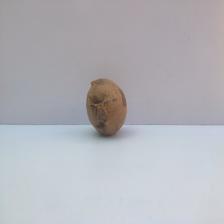
Size: Spoiled